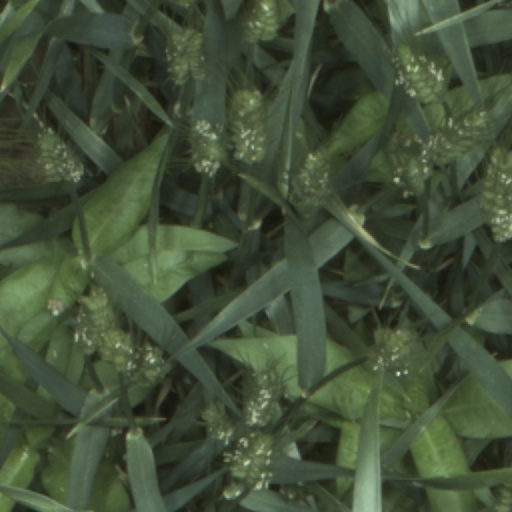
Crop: wheat